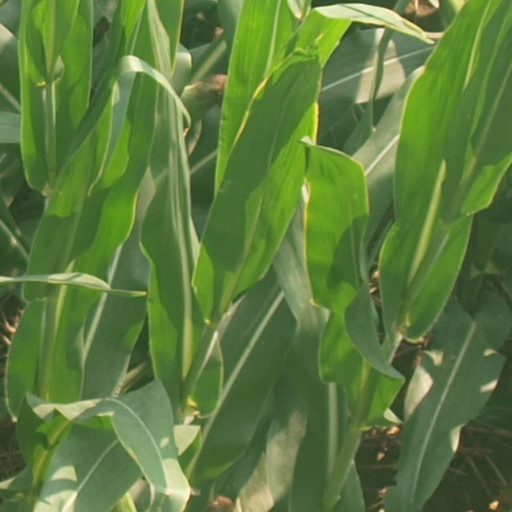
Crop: maize; corn